Willie Morris

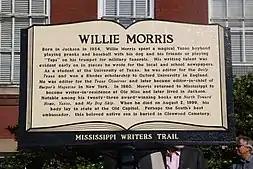
A historical marker installed in honor of Willie Morris at the Yazoo Triangle Cultural Center on June 4, 2022.

William Weaks Morris (November 29, 1934 – August 2, 1999) was an American writer and editor born in Jackson, Mississippi and raised in Yazoo City, Mississippi. Morris had a lyrical prose style which he lent to reflections on the American South, including Yazoo City and the Mississippi Delta. From 1967 to 1971 he was the editor of "Harper's Magazine". He published more than 20 titles, works of both fiction and nonfiction, the best known of which are "North Toward Home and" "My Dog Skip".